Joseph Boakai

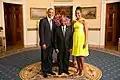
President Barack Obama and First Lady Michelle Obama greet His Excellency Joseph Nyuma Boakai, Sr., then Vice President of the Republic of Liberia, in the Blue Room during a U.S.-Africa Leaders Summit dinner at the White House, Aug. 5, 2014. Photo by Amanda Lucidon

Boakai’s foreign policy emphasizes economic diplomacy, aiming to shift Liberia’s international relations from aid dependency to partnerships focused on trade, investment, and sustainable development. Since taking office on January 22, 2024, Boakai has prioritized strengthening ties with long-standing allies like the United States, highlighted by his July 9, 2025, meeting with U.S. President Donald Trump in Washington, D.C., where he advocated for U.S. investment in Liberia and a joint approach to regional peace and security. Boakai has also committed to maintaining Liberia’s obligations within multilateral organizations like the United Nations, ECOWAS, the Mano River Union, and the African Union, fostering regional stability and cooperation. Additionally, his administration engages Liberians in the diaspora, proposing initiatives like an annual Diaspora Conference to harness their contributions for national development.